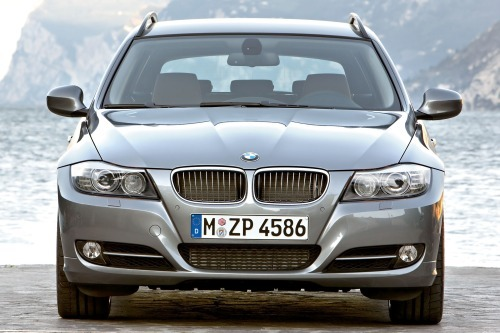
Car model: 2012 BMW 3 Series Wagon